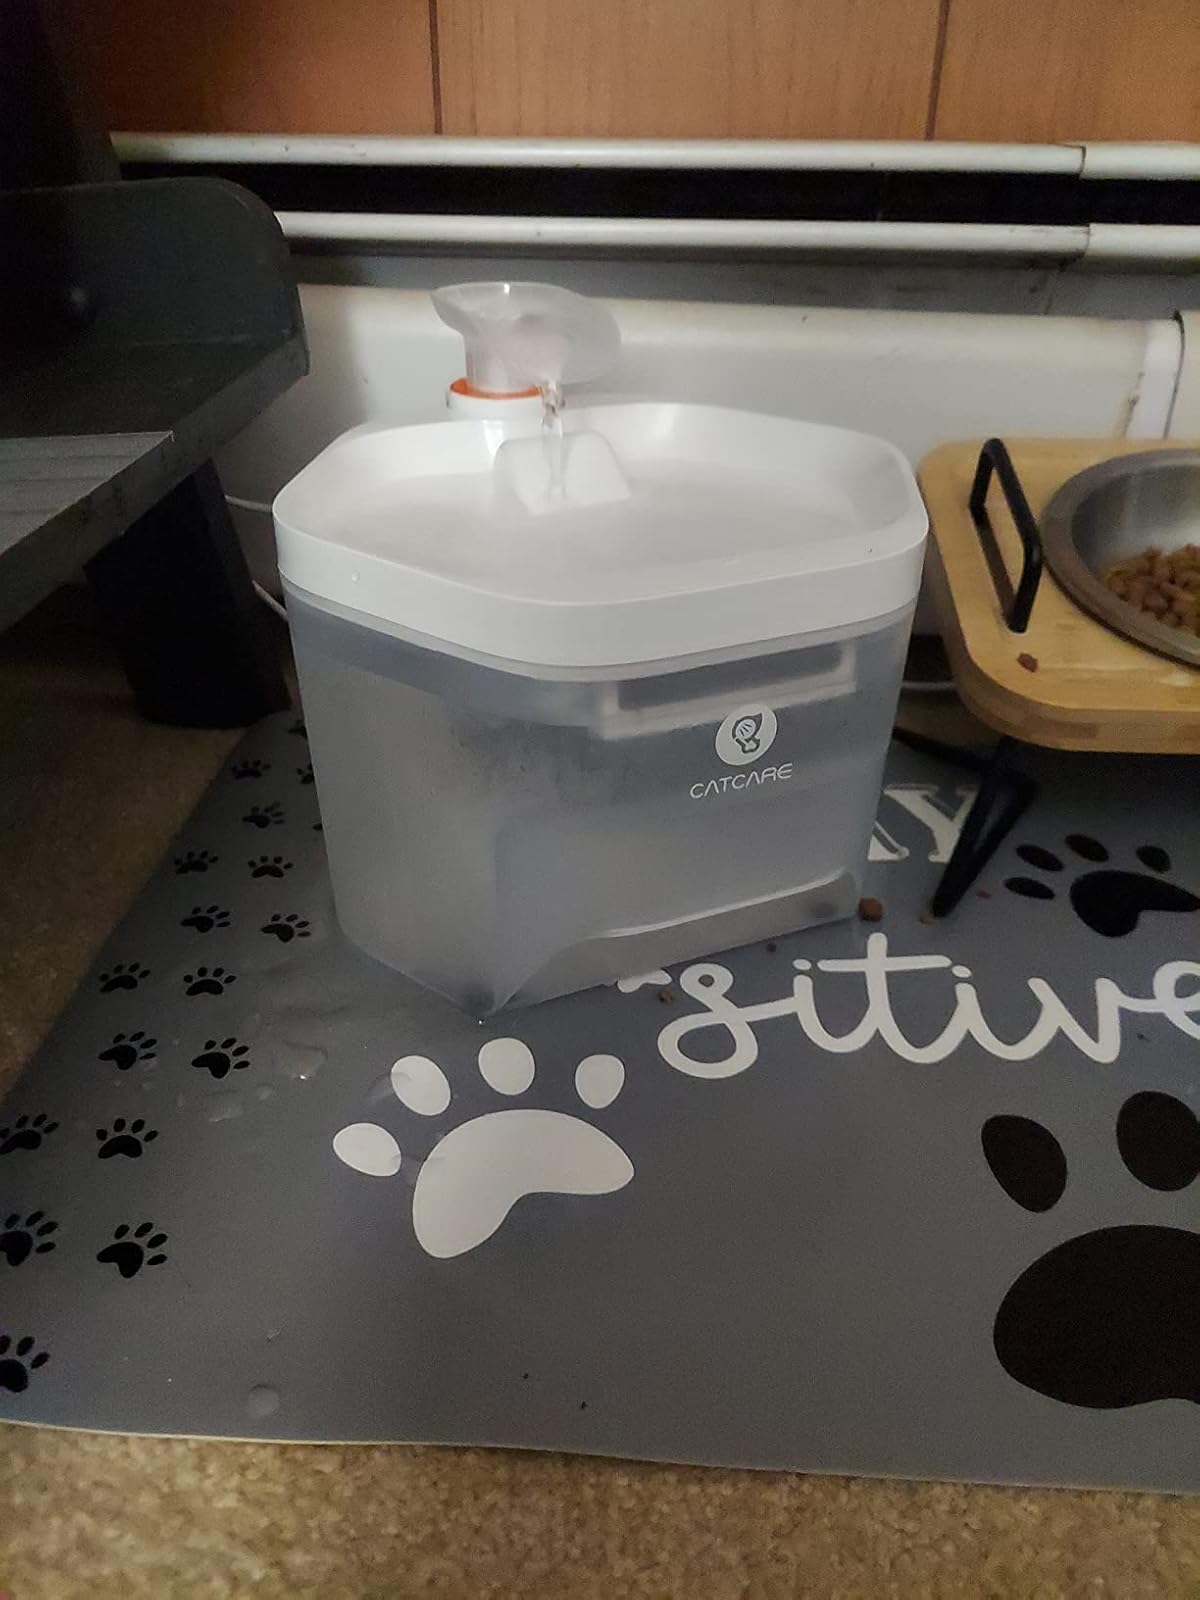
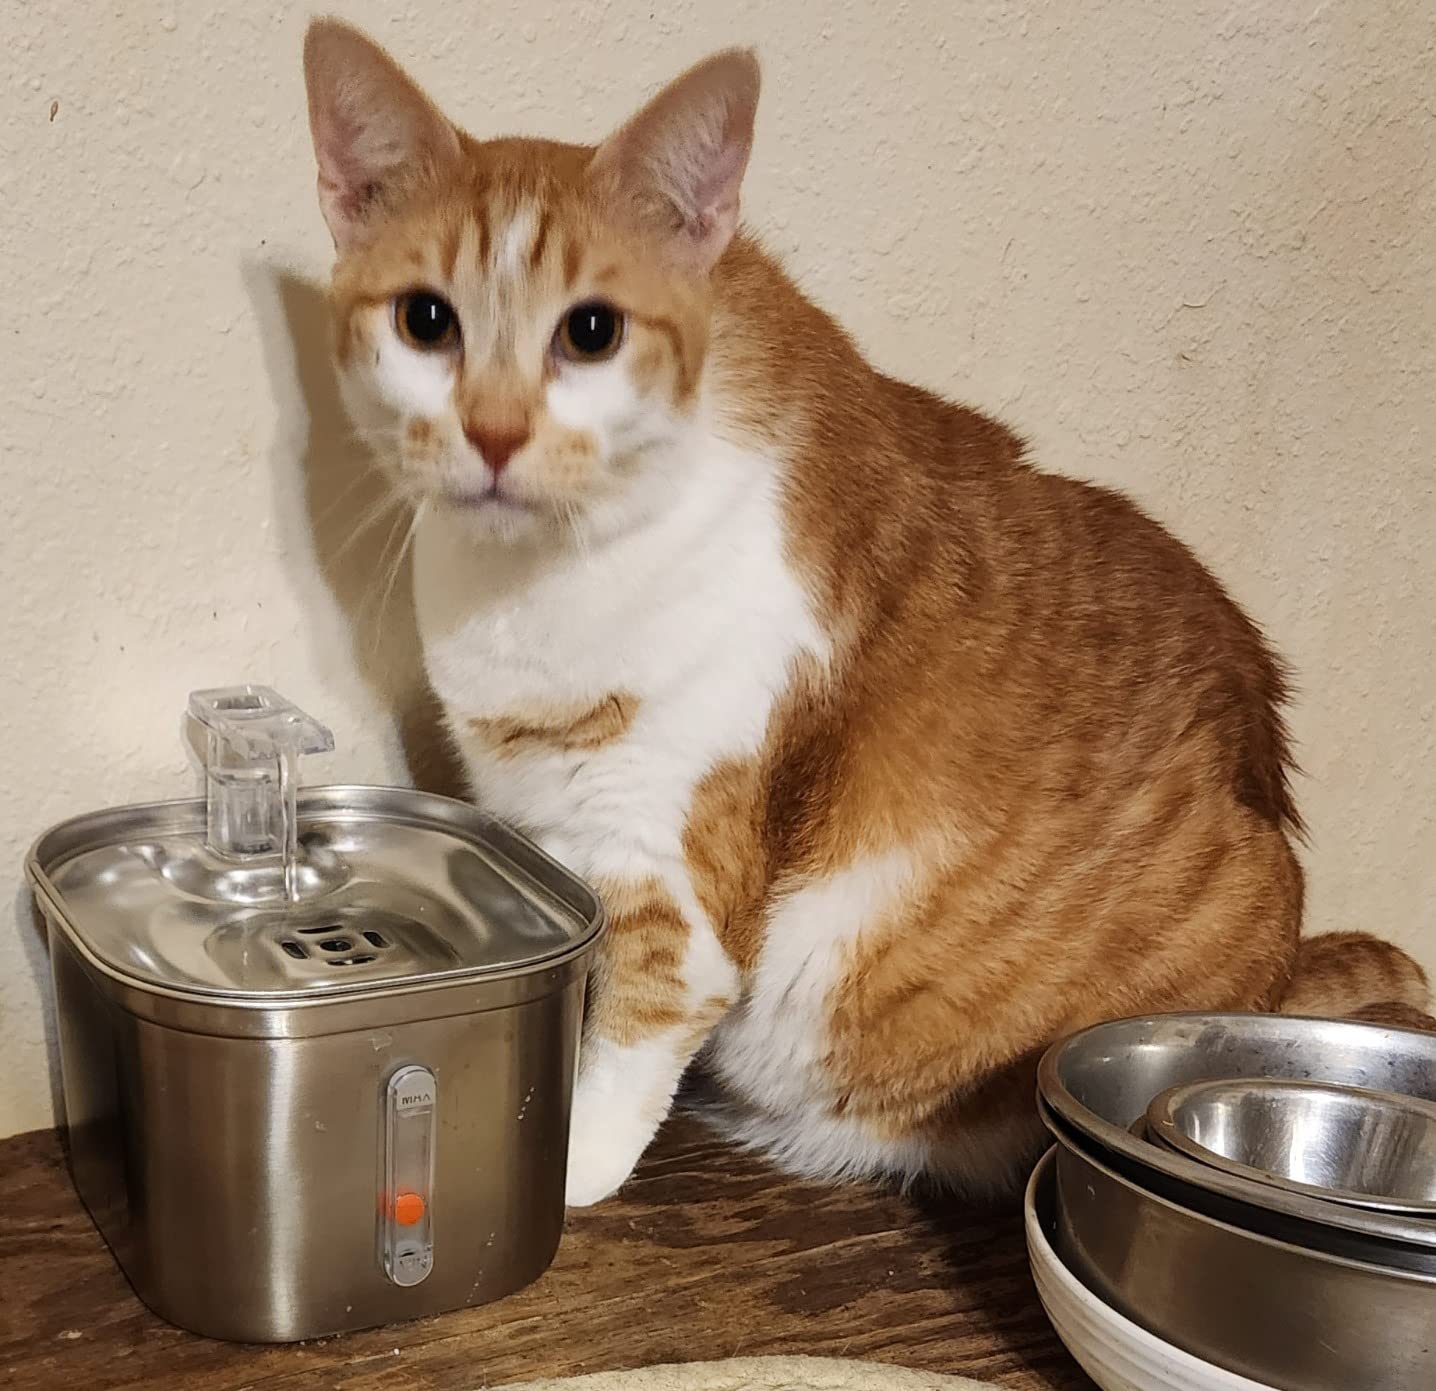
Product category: items_bowl
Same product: no